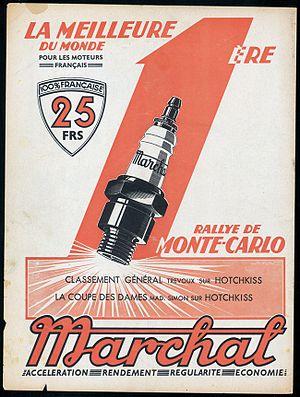
Marchal est une marque française spécialisée dans les équipements de l'industrie automobile, appartenant à la société Valeo Service depuis 1980.
Pierre Donat Louis Marchal né le 22 août 1878 à Asnières-sur-Seine et décédé le 3 août 1964 à Deauville, est un industriel français, fondateur de la SECA Marchal qui devint SEV Marchal.